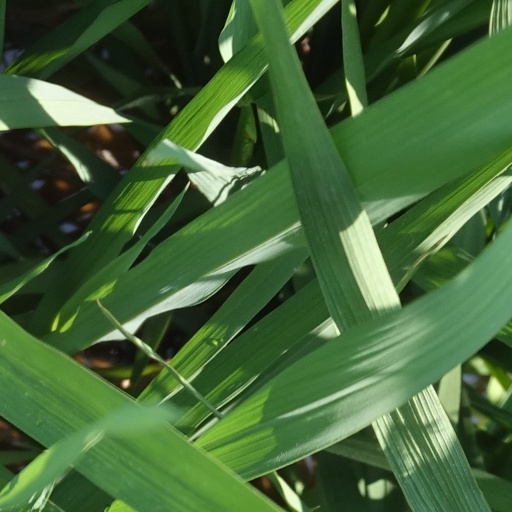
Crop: rice